Farrer, Australian Capital Territory

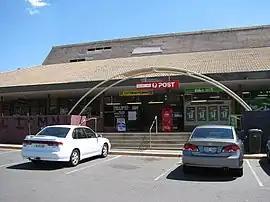
Farrer shops 2007

Farrer is a suburb in the Canberra, Australia district of Woden. The postcode is 2607.